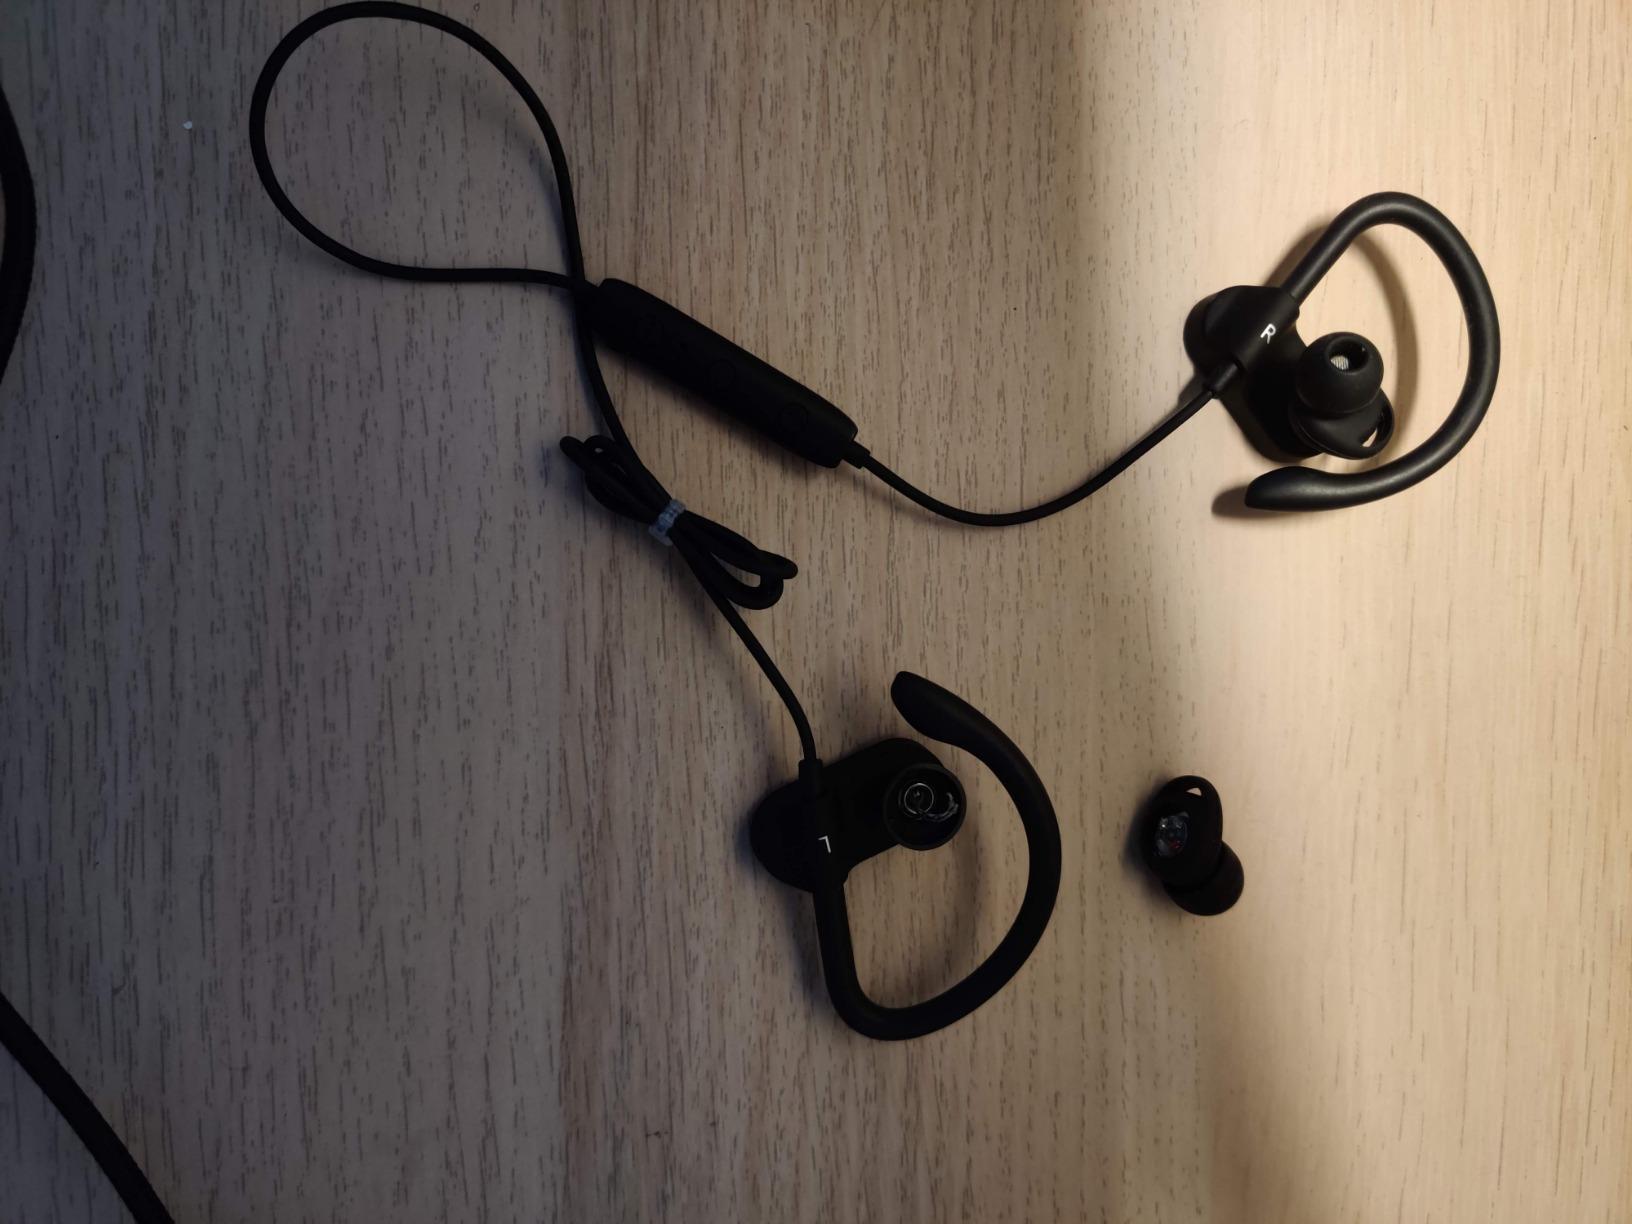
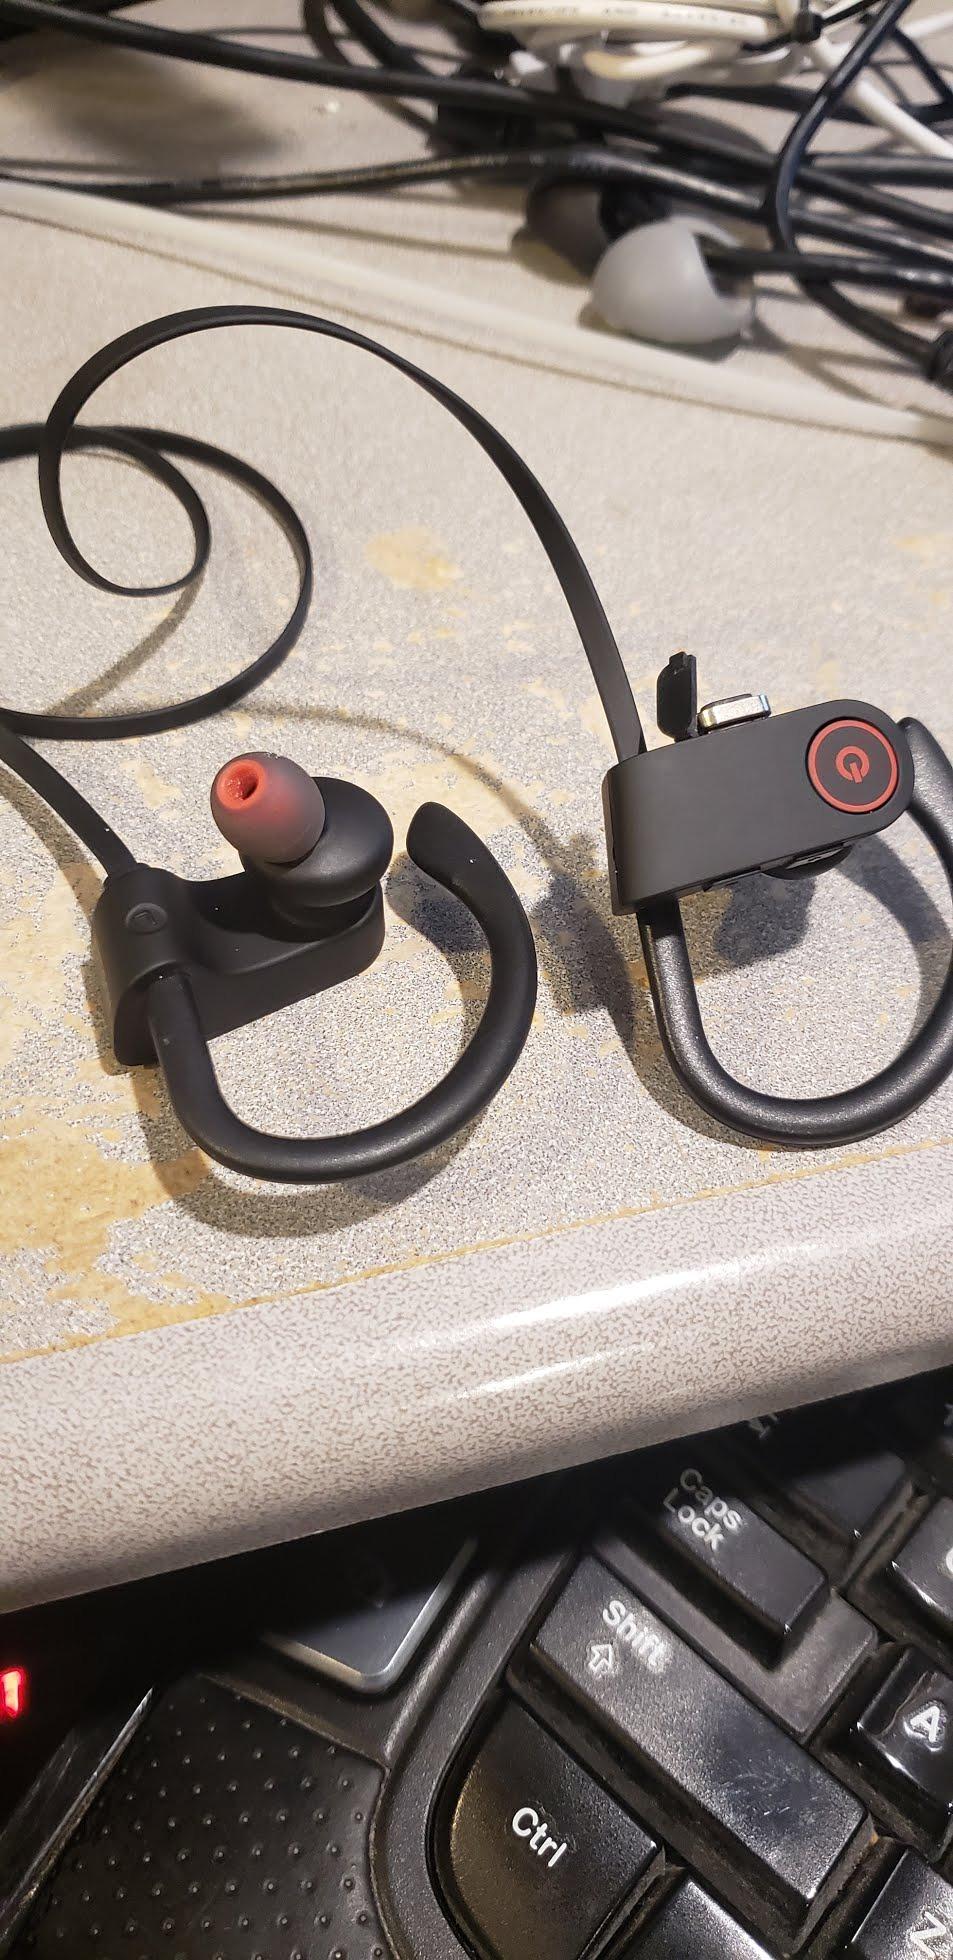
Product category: headphones
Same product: no